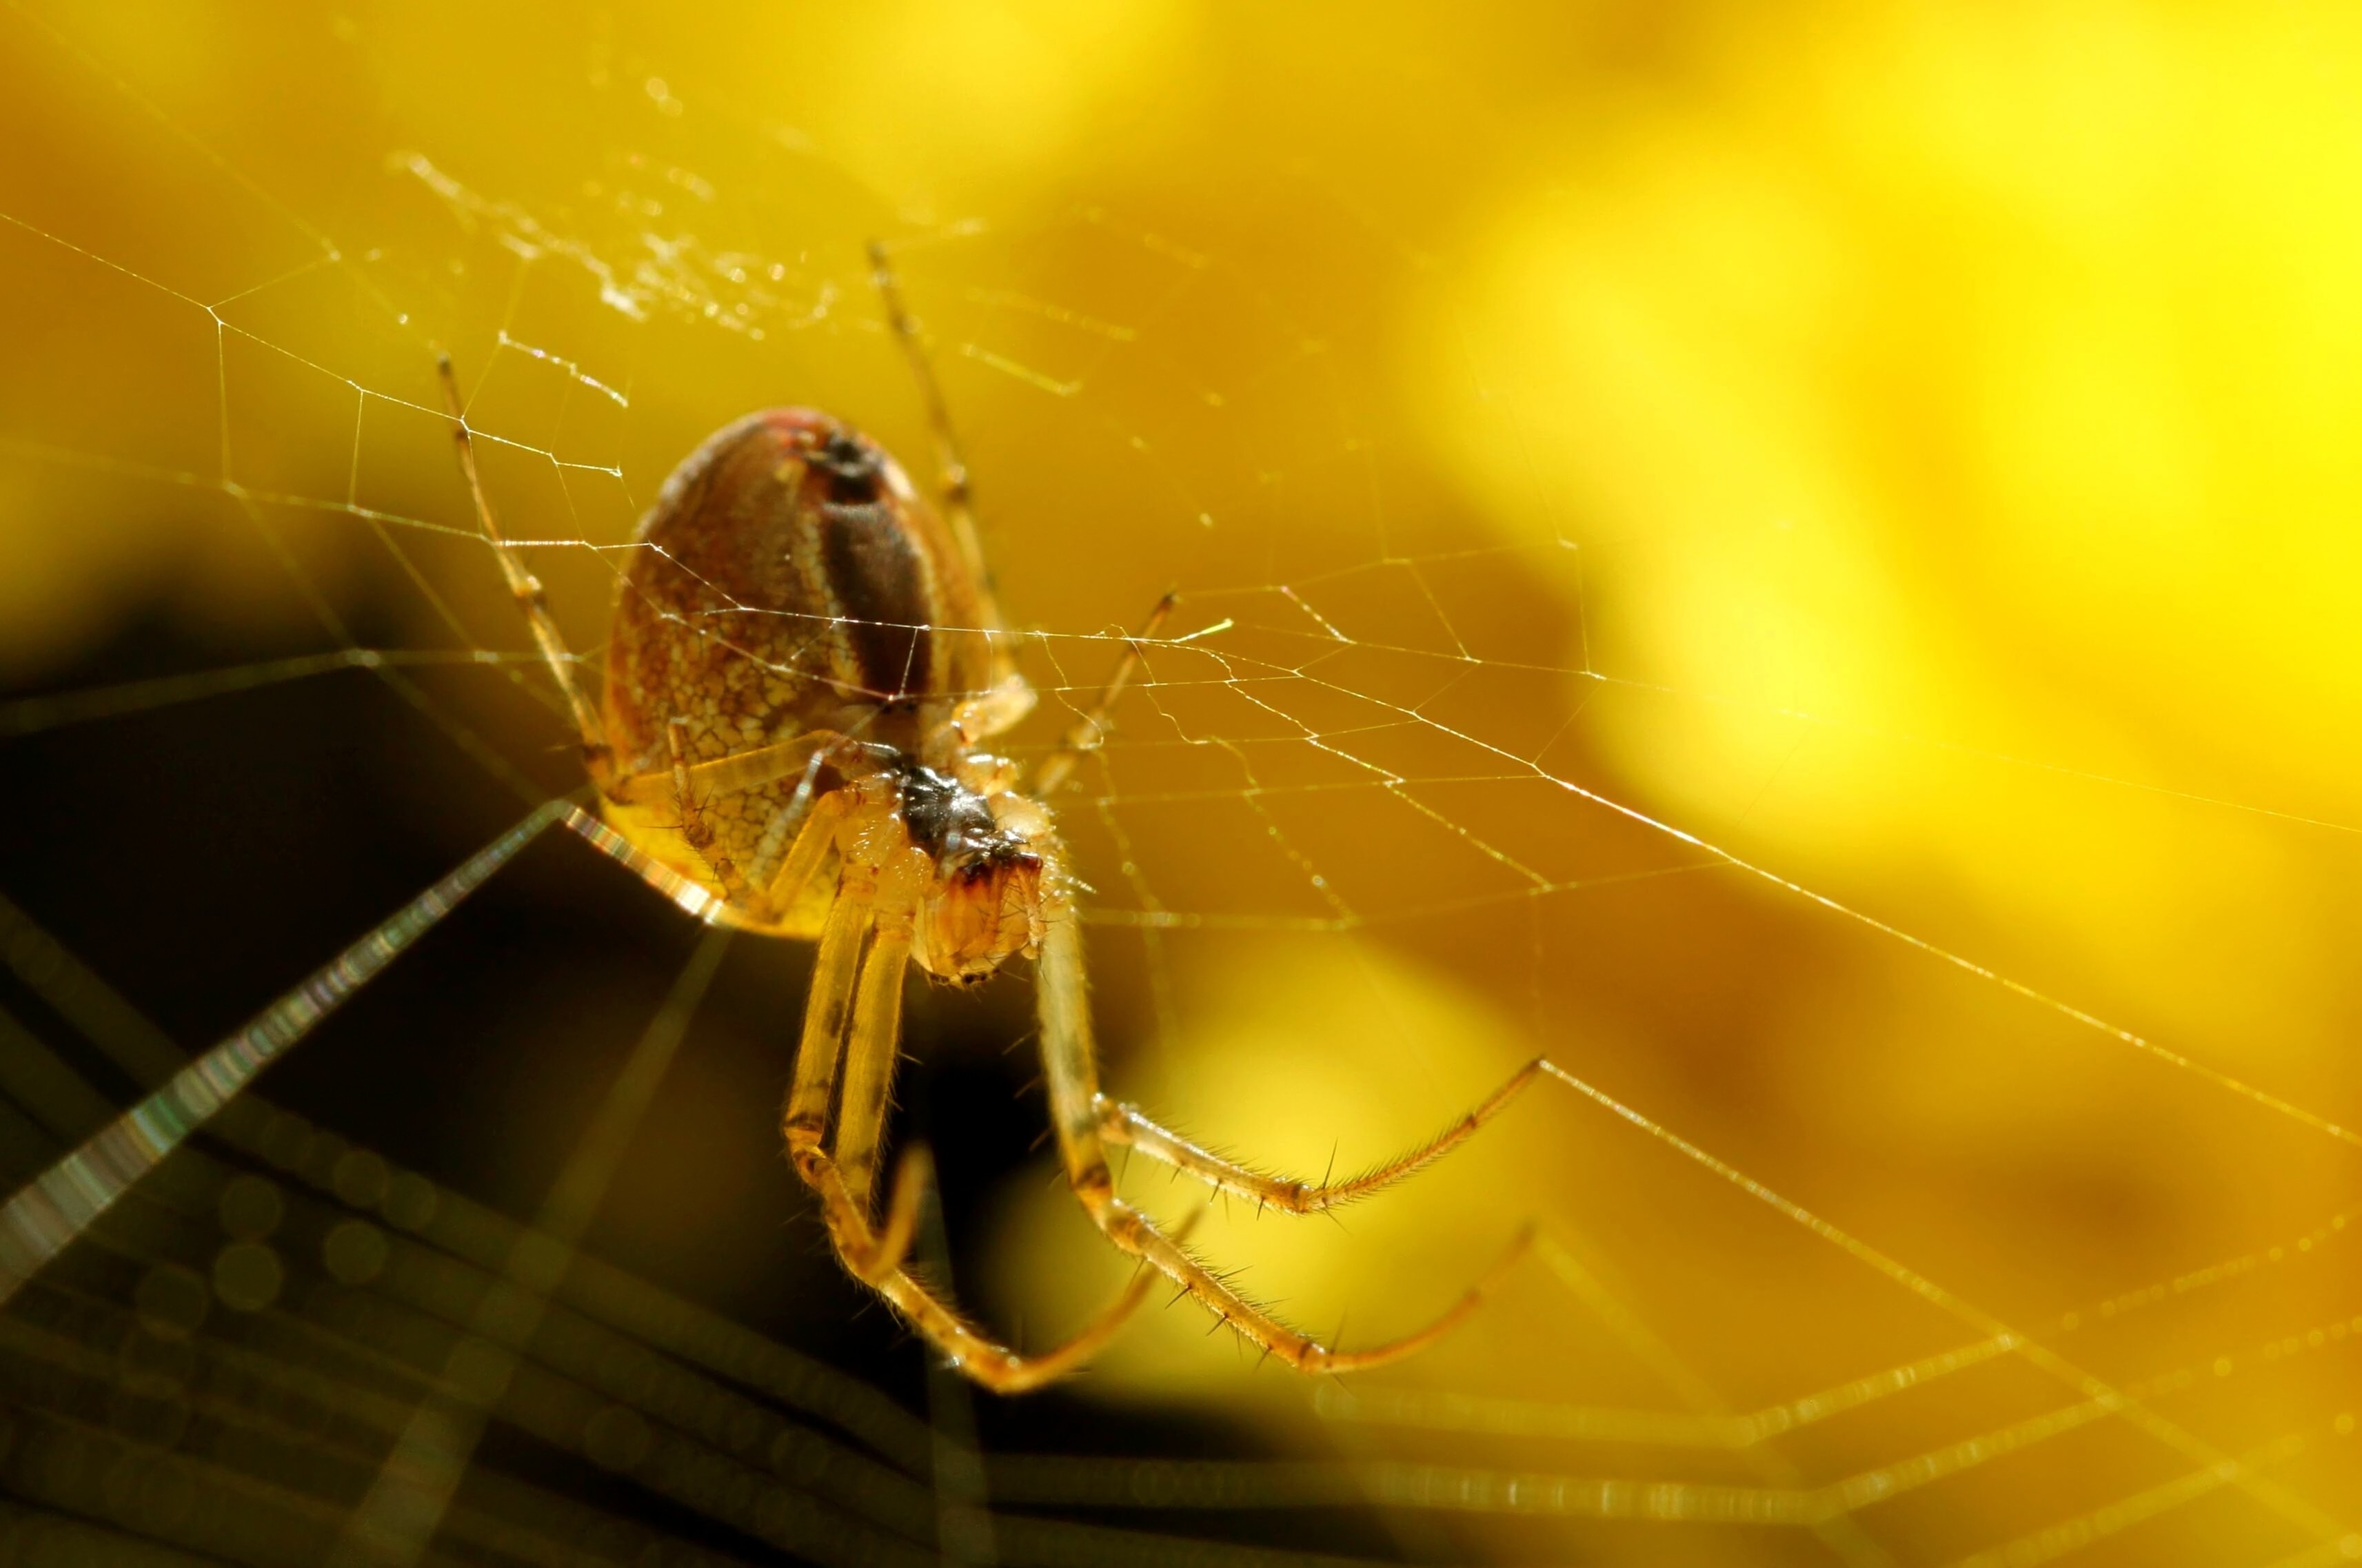
nature, wing, light, plant, sun, photography, summer, color, insect, macro, hanging, yellow, garden, close, fauna, invertebrate, cobweb, close up, lichtspiel, spider, background, animals, bright, arachnid, network, back light, macro photography, arthropod, insect macro, european garden spider, araneus, spider macro, macro photo, silk thread, glazed includes, persepktive, orb weaver spider